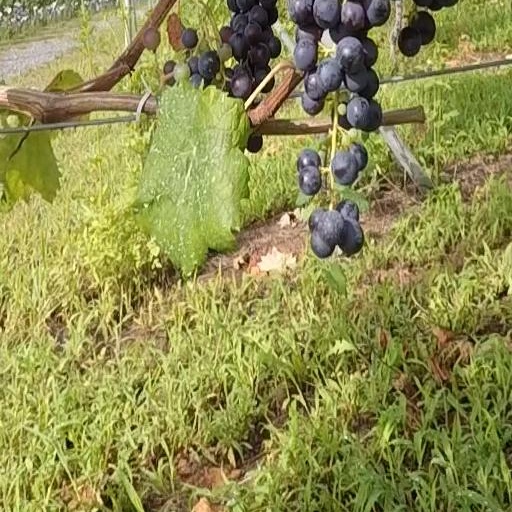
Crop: grape